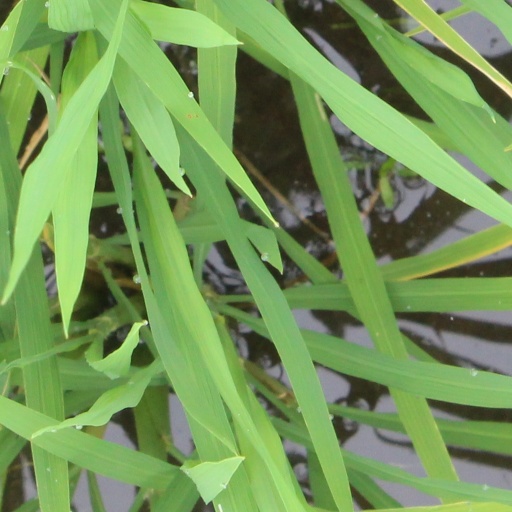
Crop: rice